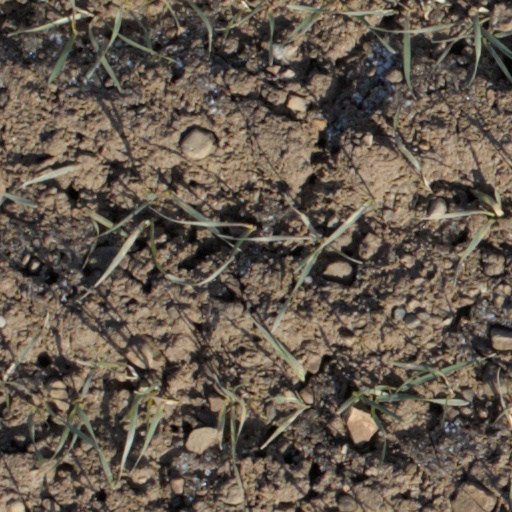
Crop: wheat